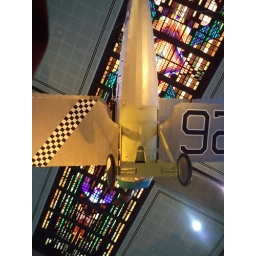
Plane suspended above down escalators with stain glass roof